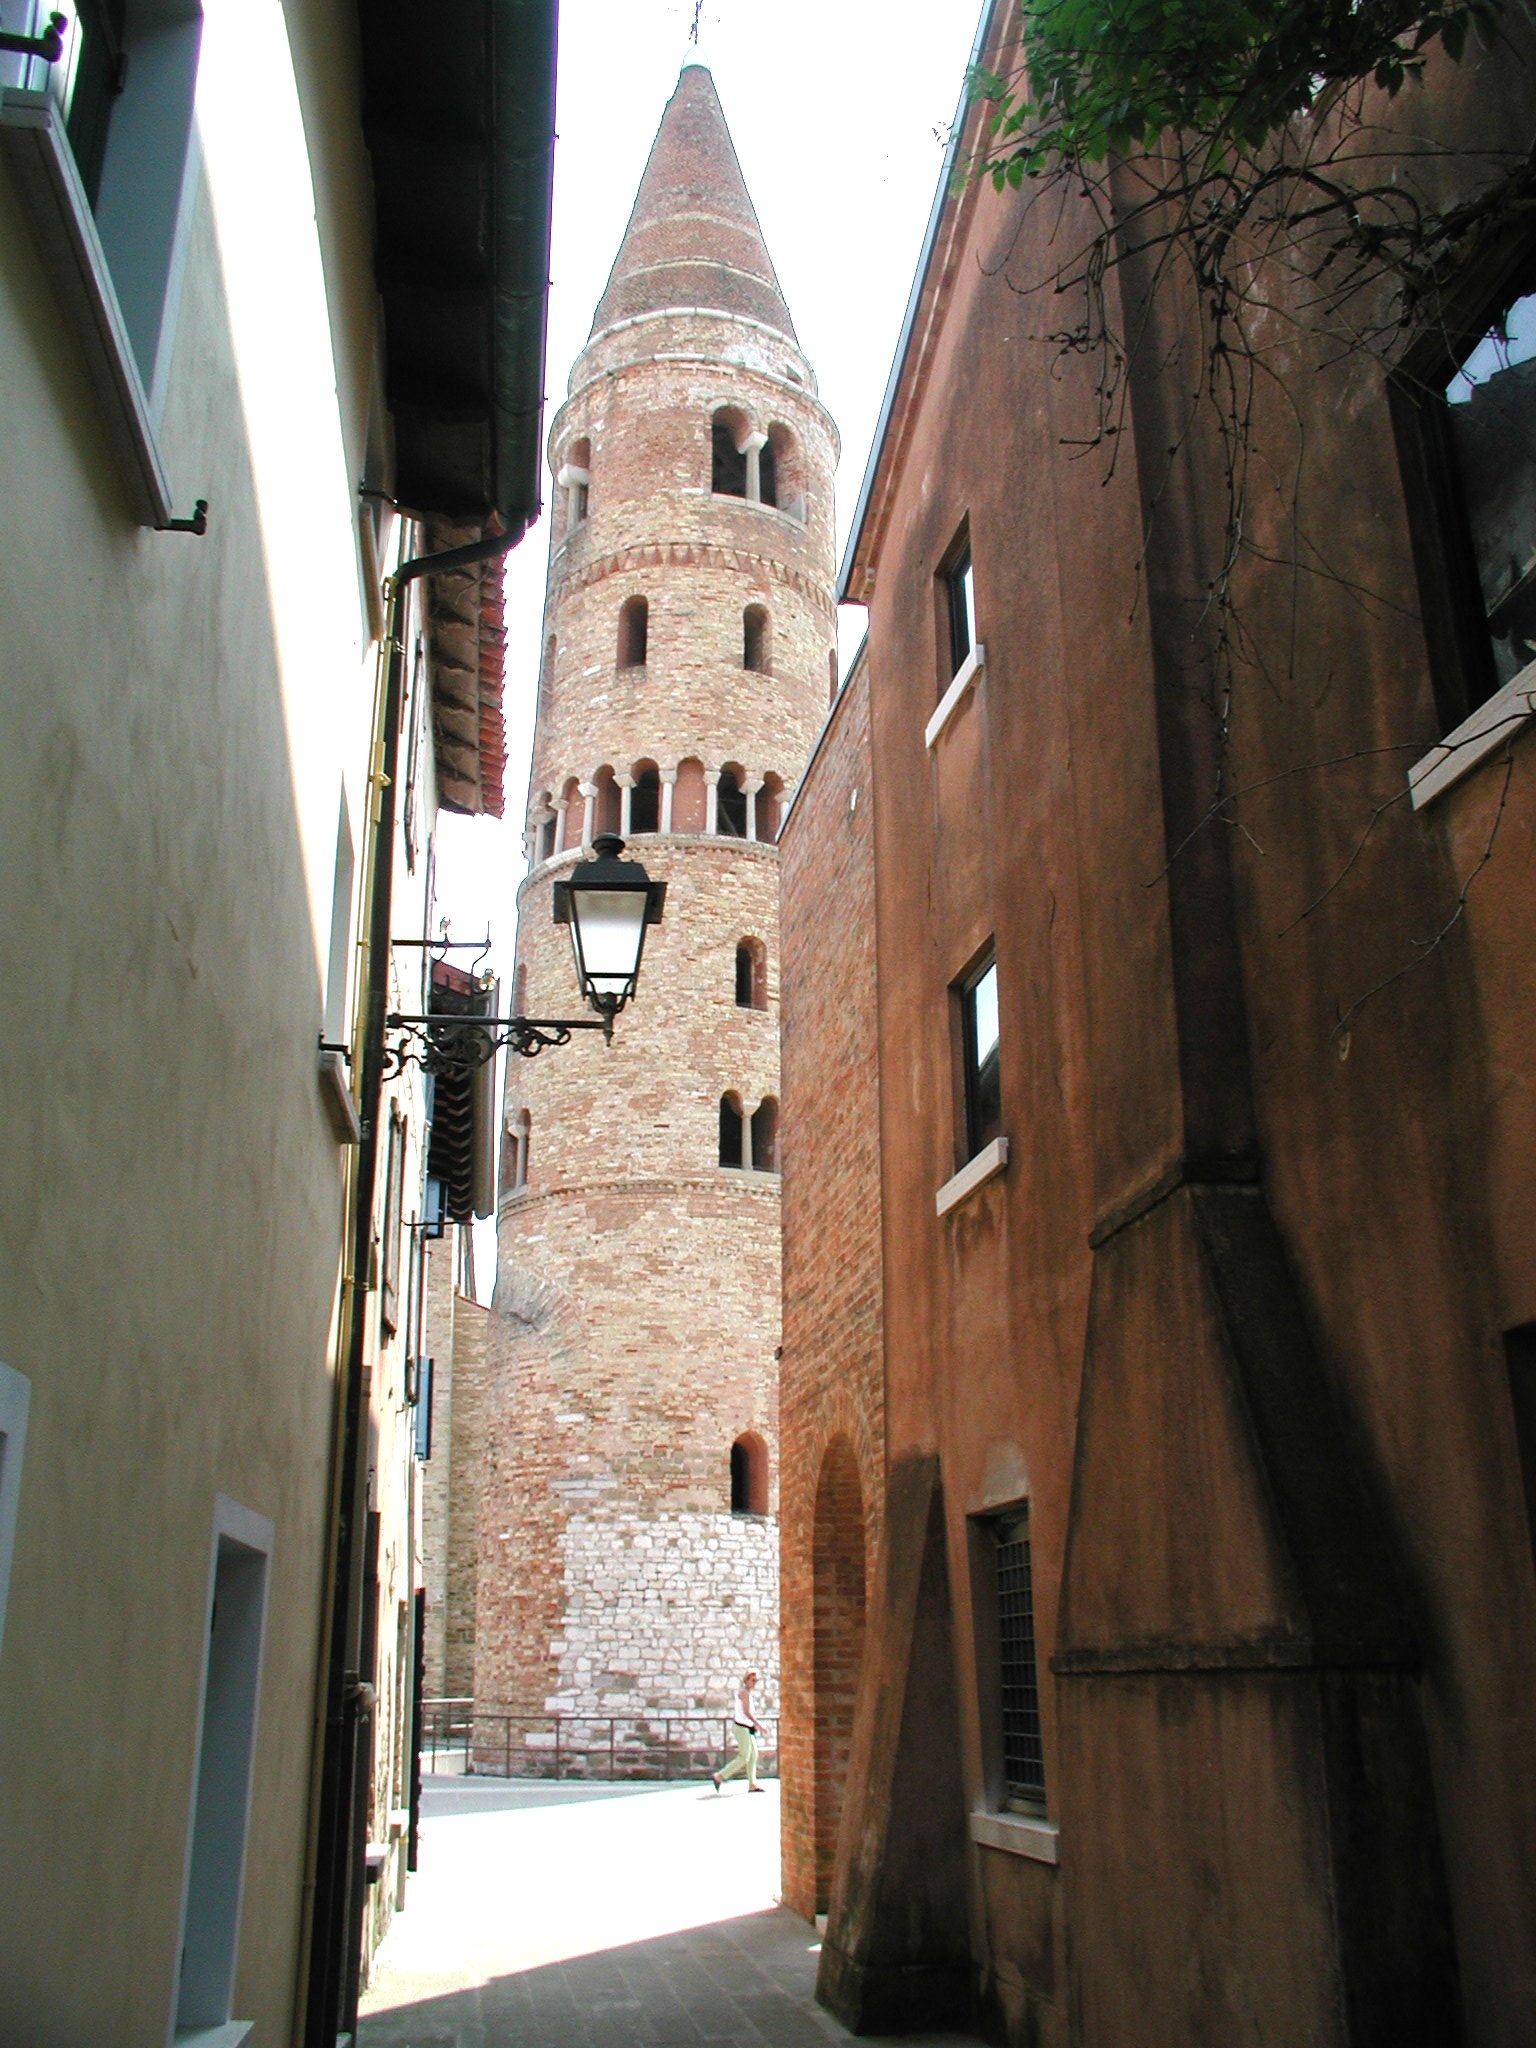
architecture, road, street, house, town, alley, holiday, italy, facade, church, old town, infrastructure, passage, neighbourhood, facades, askew, urban area, human settlement